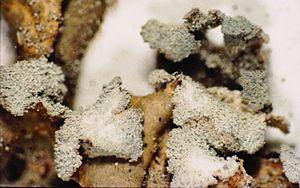
Une soralie est une déchirure du cortex supérieur du thalle de certaines espèces de lichens, au niveau de laquelle il y a émission de nombreuses sorédies.